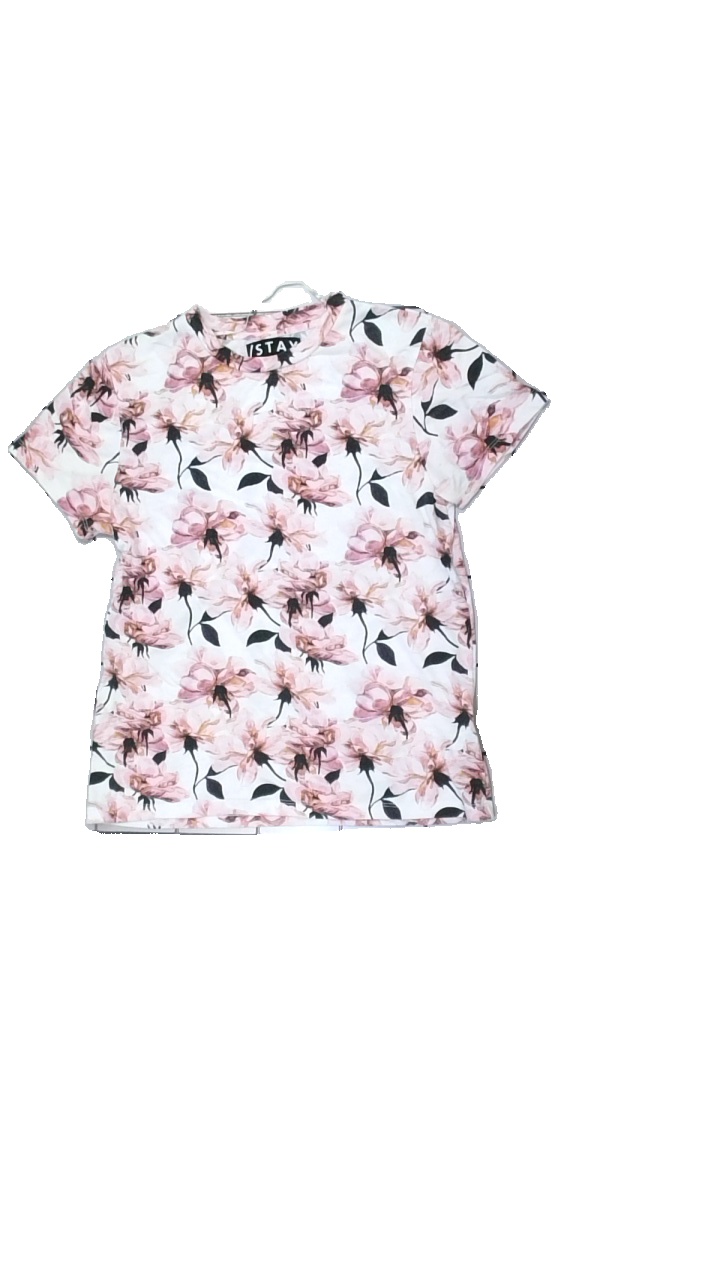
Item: T-shirt (Ladies)
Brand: /stay
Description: vit t-shirt med blommor på, nopprig
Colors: Black, White, Pink
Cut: Regular
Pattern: Floral print
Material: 51% cotton 49% polyester
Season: All
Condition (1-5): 3
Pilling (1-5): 3
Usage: Export
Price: <50